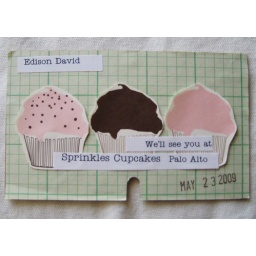
We created 8-10 of these escort cards for each table and organized them in vintage library card drawers.